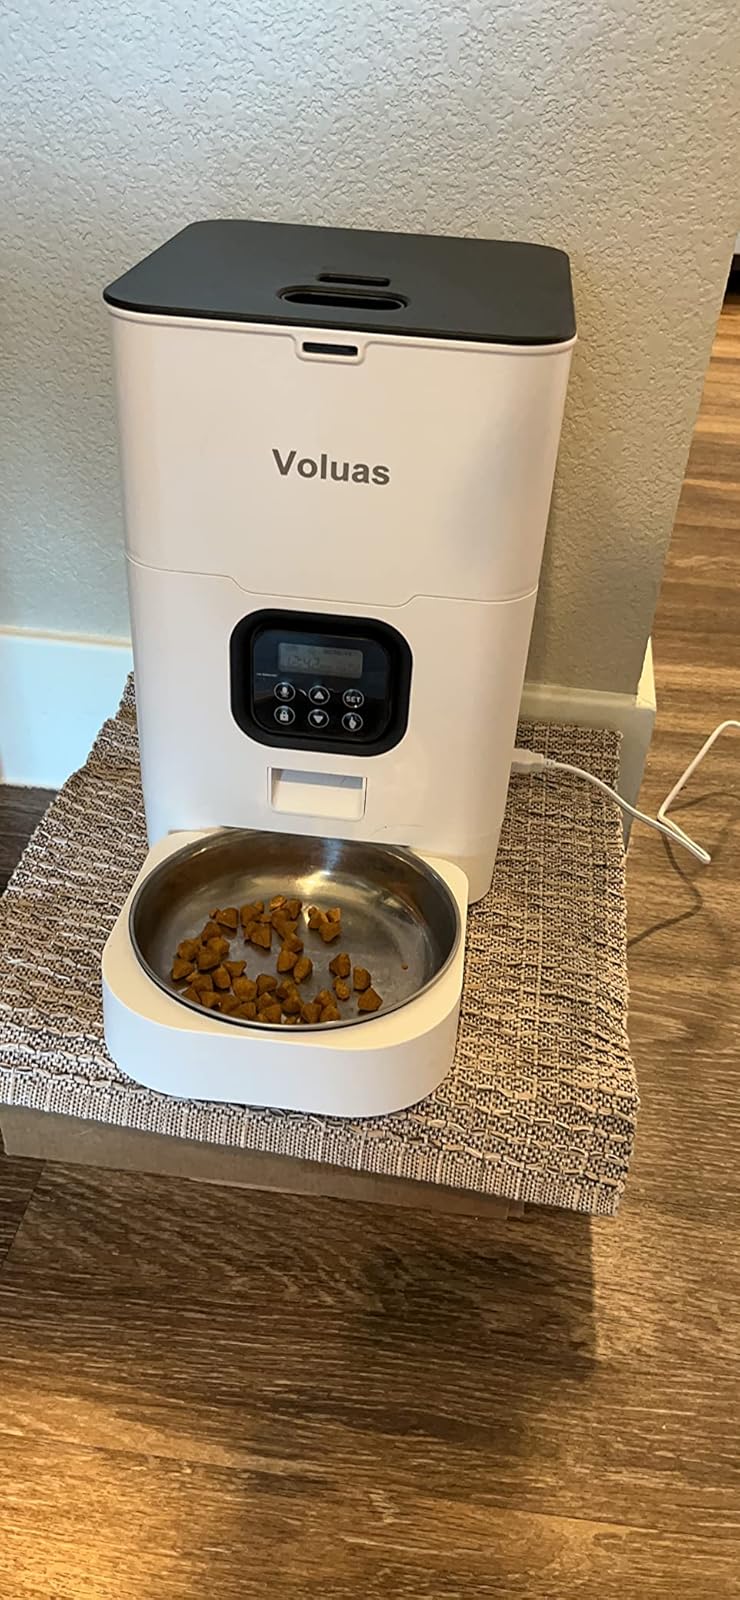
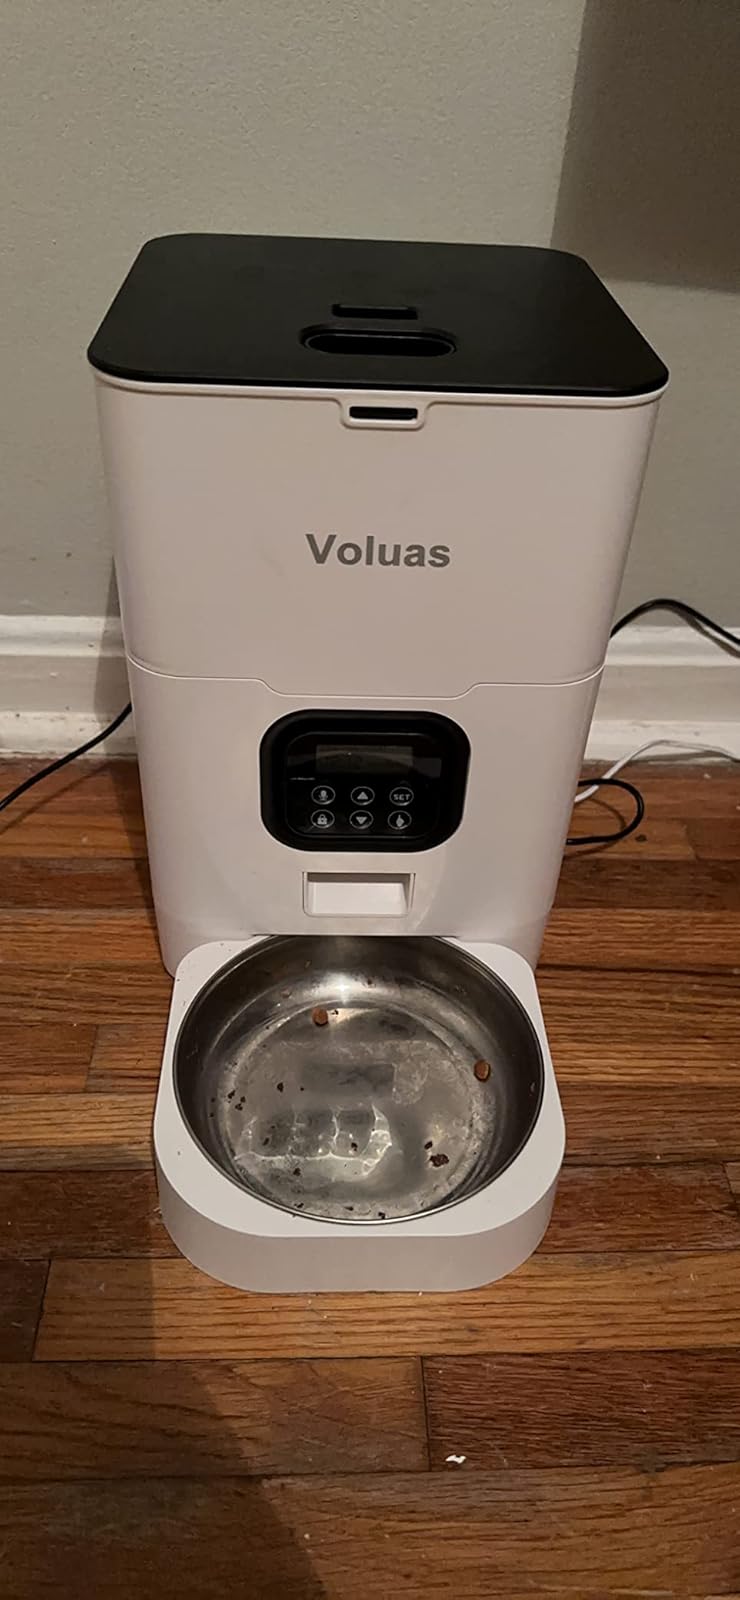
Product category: items_feeder
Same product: yes